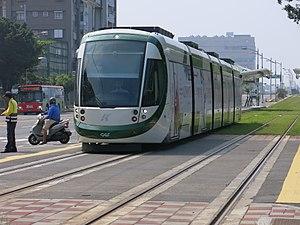
Le Tramway Circulaire KLRT est une ligne de tramway circulaire de 22,1 kilomètres de long en construction à Kaohsiung, Taiwan. La partie sud de cette ligne utilise les anciennes voies de la ligne du port de Kaohsiung appartenant à l'administration Taïwanaise des chemins de fer. Maintenant exploité par Kaohsiung Rapid Transit Corporation, il fait partie du système de transport en commun rapide de Kaohsiung.